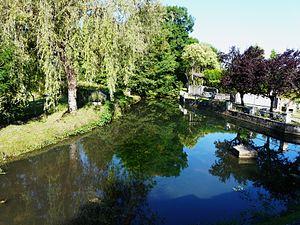
Ruisseau la Belle à Vieux-Mareuil, Dordogne, France. Vue prise en direction de l'aval.
Vieux-Mareuil est une ancienne commune française située dans le département de la Dordogne, en région Nouvelle-Aquitaine.
La Belle est un ruisseau français des départements de la Dordogne et de la Charente, affluent de la Nizonne et sous-affluent de la Dordogne par l'Isle et la Dronne.